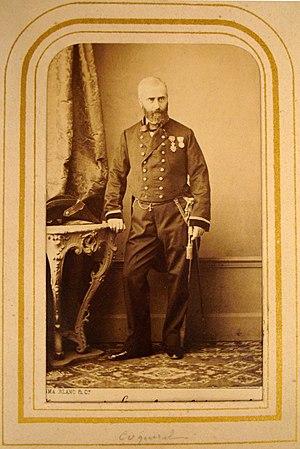
Charles Coquerel
Jean Charles Coquerel né le 2 décembre 1822 à Amsterdam et mort le 12 avril 1867 à Saint-Denis de La Réunion, est un médecin de marine et un entomologiste français.